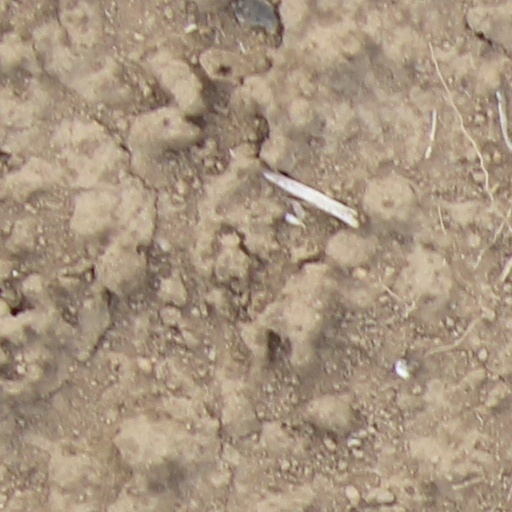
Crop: wheat